Wang Zhengming

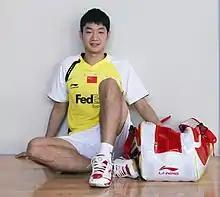
Wang Zhengming in 2010.

Wang Zhengming (王睁茗) (born 16 February 1990) is a Chinese badminton player from Guangzhou, Guangdong. He was the boys' singles gold medalist at the 2008 Asian and World Junior Championships.